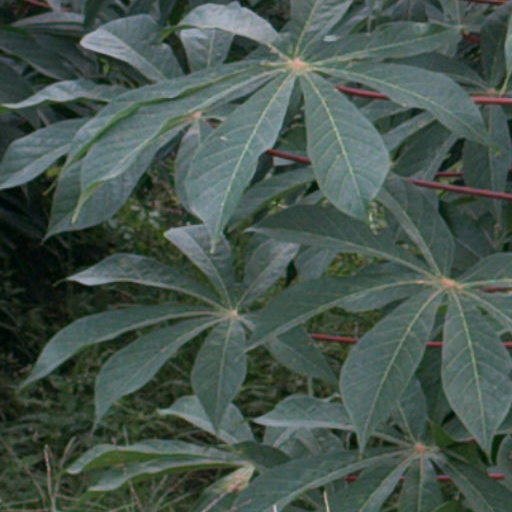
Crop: cassava